SS Lazio

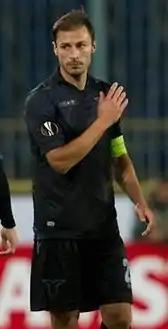
Ștefan Radu, Lazio's all-time appearance holder

Stadio Olimpico, located on the Foro Italico, is the major stadium of Rome. It is the home of the Italy national football team as well as of both local teams Lazio and Roma. It was opened in 1937 and after its latest renovation in 2008, the stadium has a capacity of 70,634 seats. It was the site of the 1960 Summer Olympics, but has also served as the location of the 1987 World Athletics Championships, the 1980 European Championship final, the 1990 World Cup and the Champions League Final in 1996 and 2009.